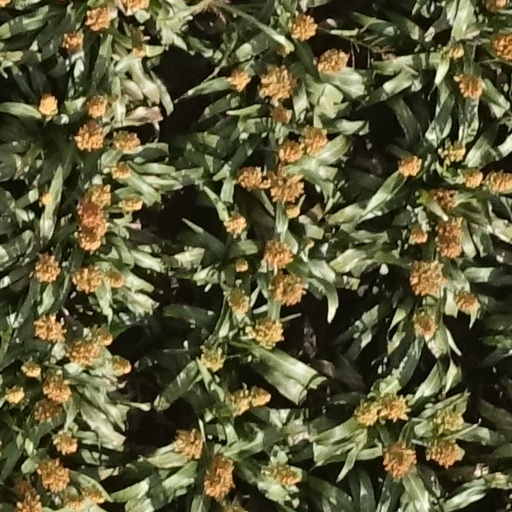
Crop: sorghum